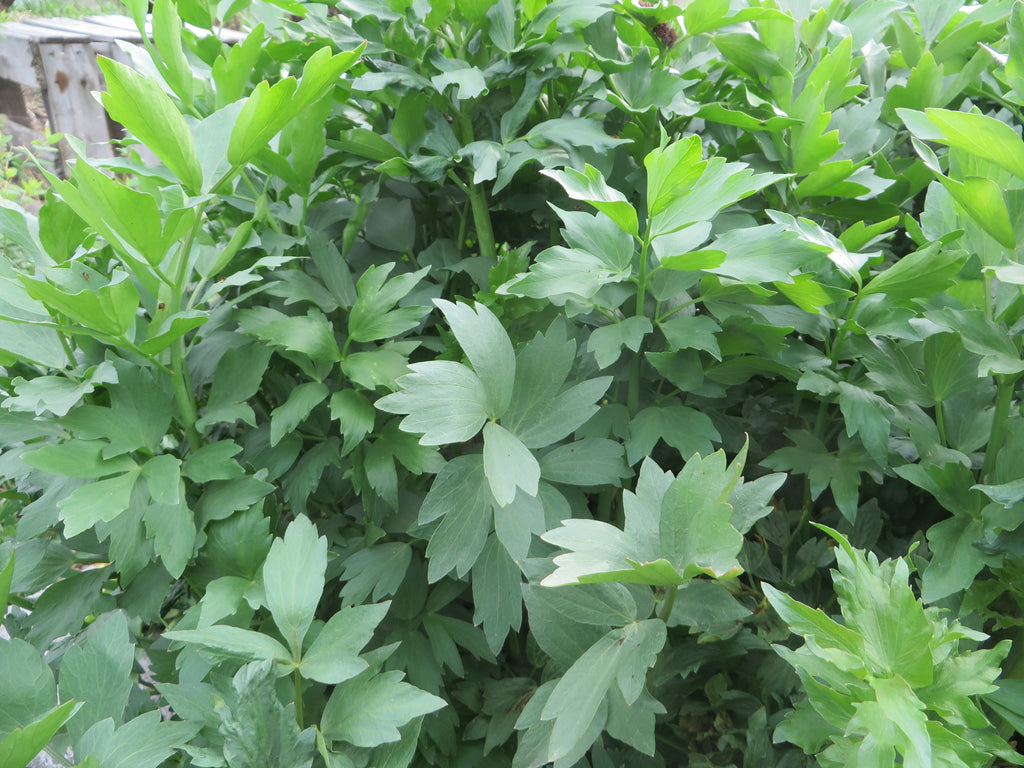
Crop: unknown
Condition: celery